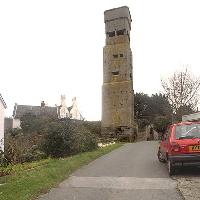
Weather: cloudy or overcast